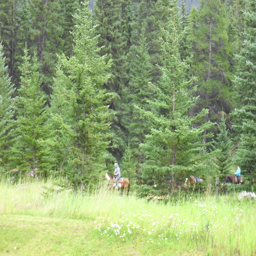
People ride horses through a grove of evergreen trees.
Several people on horseback walk among the tall pine trees.
Three people on horseback meander through tall evergreens.
People are horseback riding in a country setting.
A man riding on the back of  a horse through a forest.